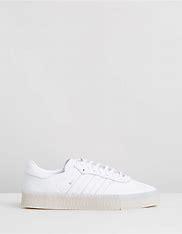
Brand: adidas
Model: originals Adidas Originals Sambarose